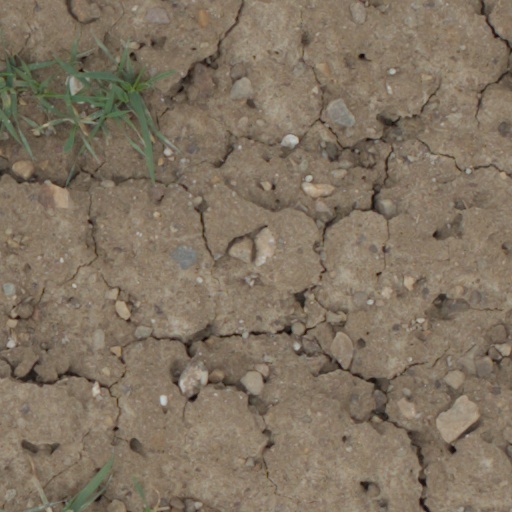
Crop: wheat